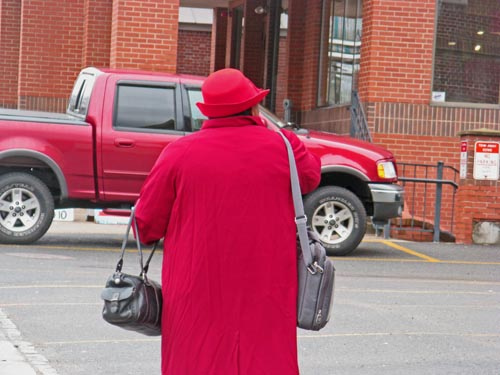
A woman in a large red coat is walking towards a red truck.

A woman with a red hat and coat on walking towards a red truck.